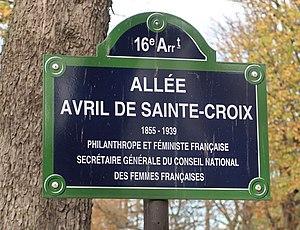
Plaque de l'allée Avril-de-Sainte-Croix, dans le jardin du Ranelagh (Paris, 16e).
L'allée Avril-de-Sainte-Croix est une voie publique du 16ᵉ arrondissement de Paris.
Adrienne Avril de Sainte-Croix, née Adrienne Glaisette le 10 février 1855 à Carouge en Suisse et morte le 22 février 1939 à Menton en France, est une philanthrope et féministe française.